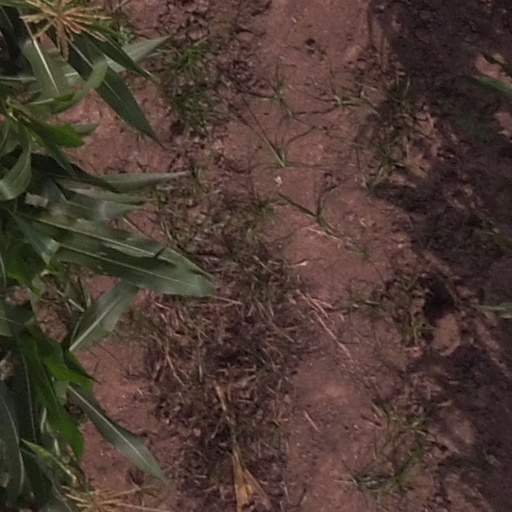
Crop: maize; corn